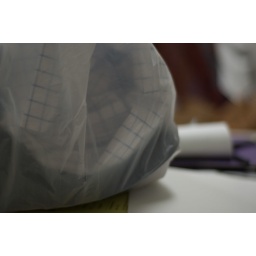
Dress shirt in a plastic bag